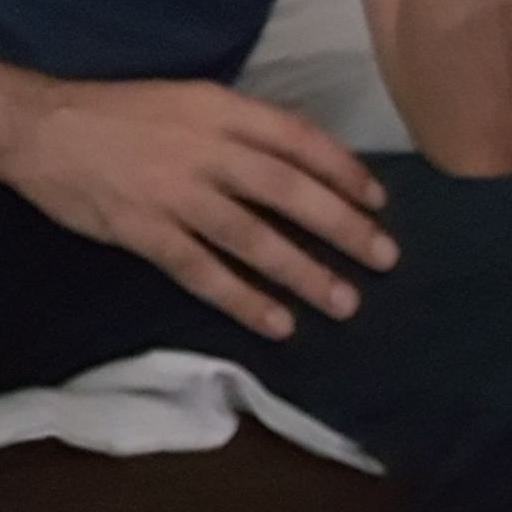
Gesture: no_gesture